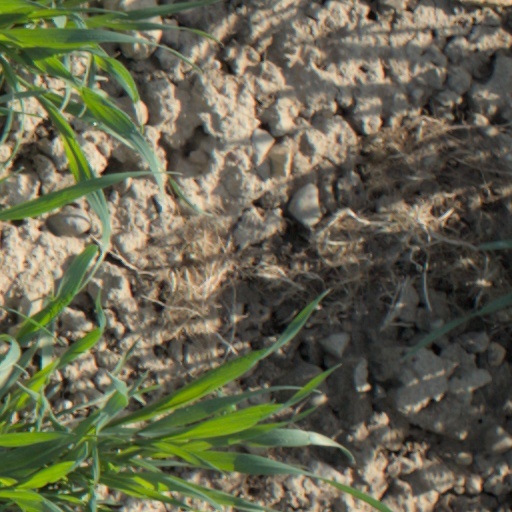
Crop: wheat